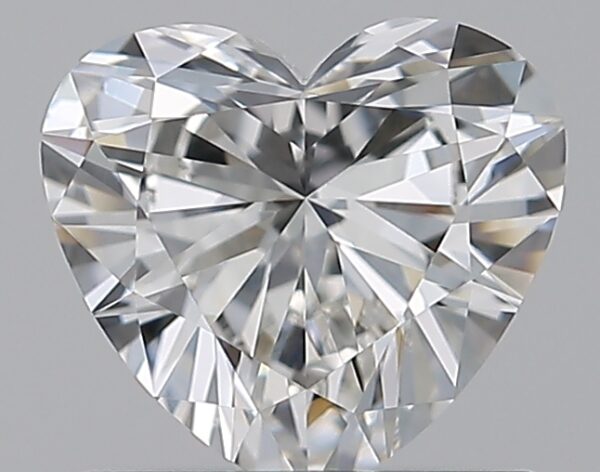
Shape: heart
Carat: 0.91
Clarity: VVS2
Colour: G
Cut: EX
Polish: EX
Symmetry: VG
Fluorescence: N
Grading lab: GIA
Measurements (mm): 6.08 x 6.69 x 3.61